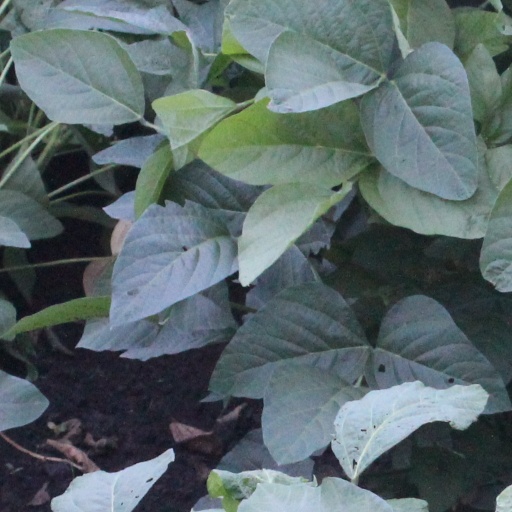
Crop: soybean